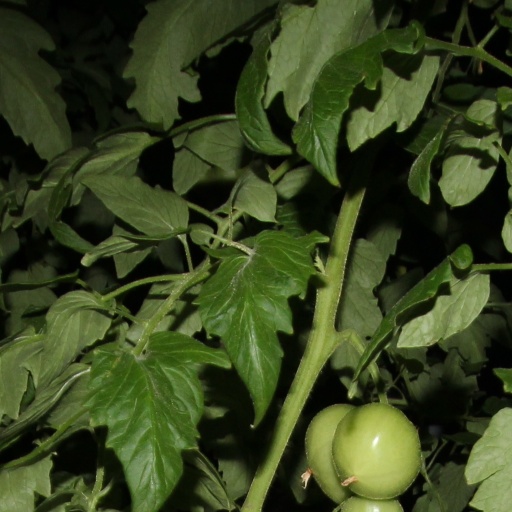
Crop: tomato